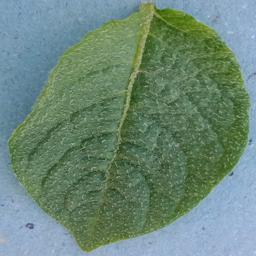
Label: Potato___Healthy